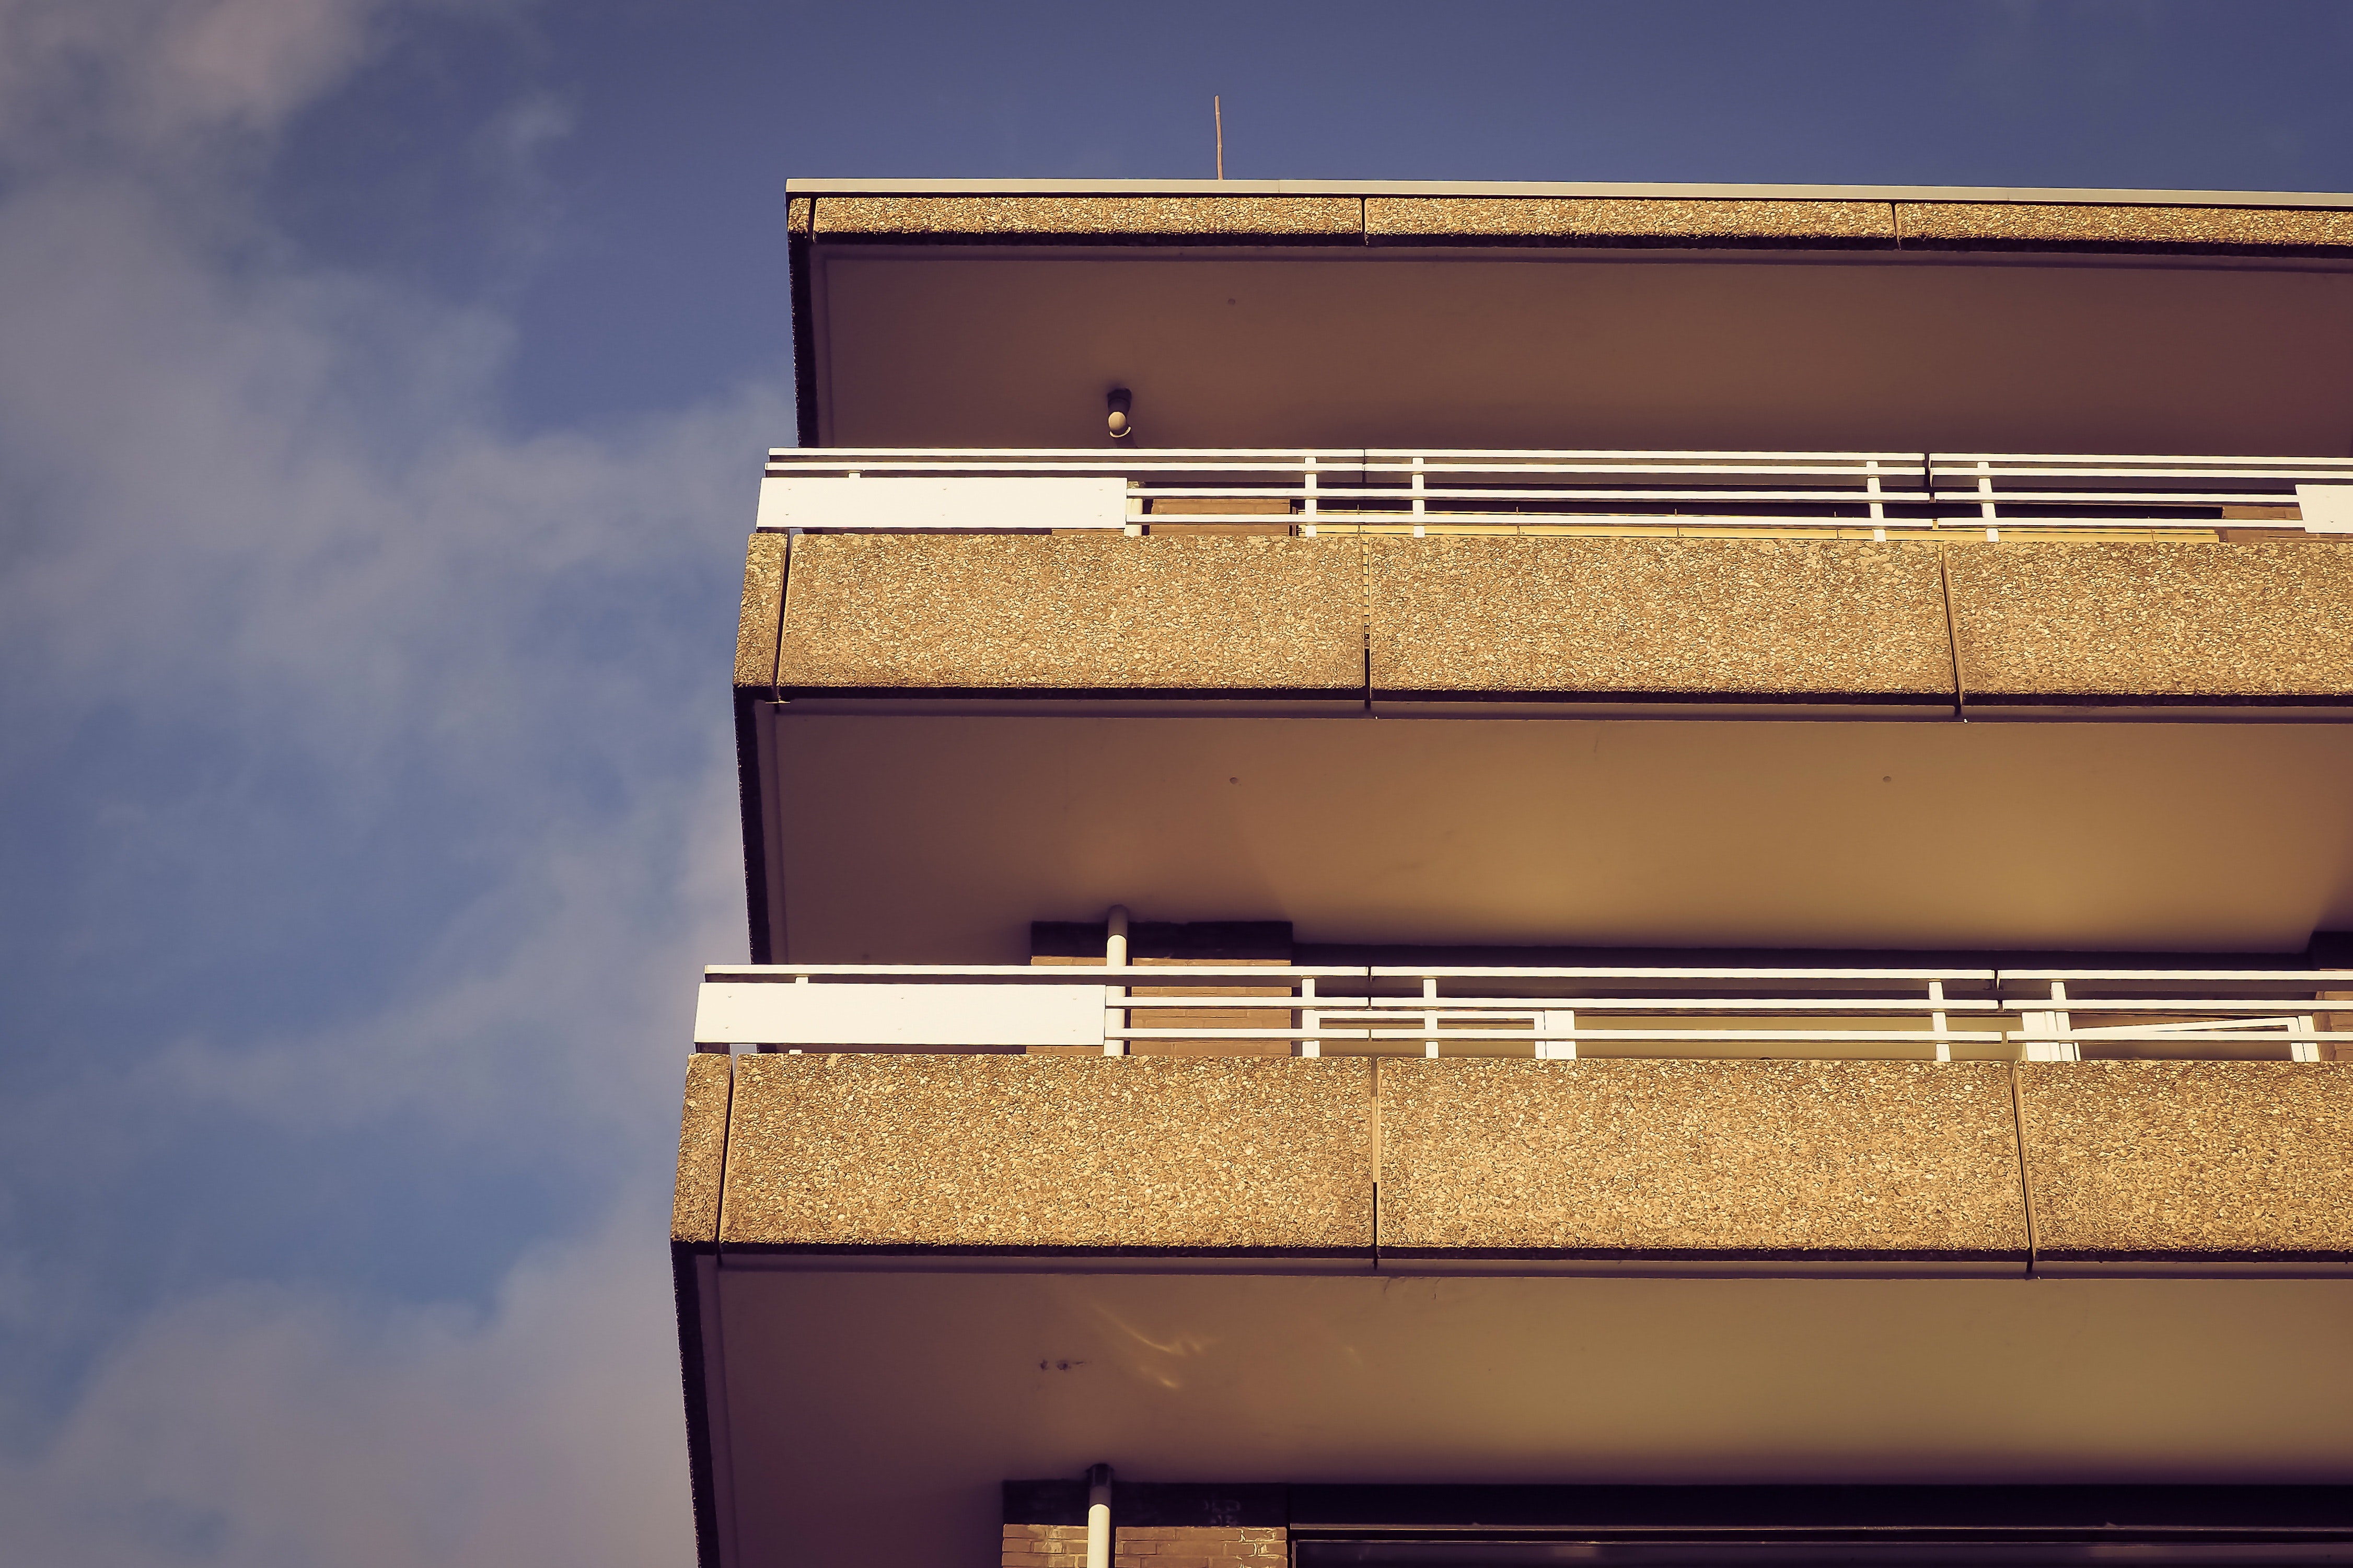
sky, yellow, blue, architecture, balcony, wall, line, facade, cloud, roof, house, Material property, building, real estate, residential area, window, home, Tints and shades, rectangle, apartment, metal